List of local nature reserves in Cambridgeshire

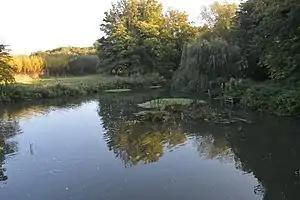
Byron's Pool

Cambridgeshire is a county in eastern England, with an area of and a population as of 2011 of 708,719. It is crossed by two major rivers, the Nene and the Great Ouse. The main manufacturing area is Peterborough, and the foundation of the University of Cambridge in the thirteenth century made the county one of the country's most important intellectual centres. A large part of the county is in The Fens, and drainage of this habitat, which was probably commenced in the Roman period and largely completed by the seventeenth century, considerably increased the area available for agriculture.